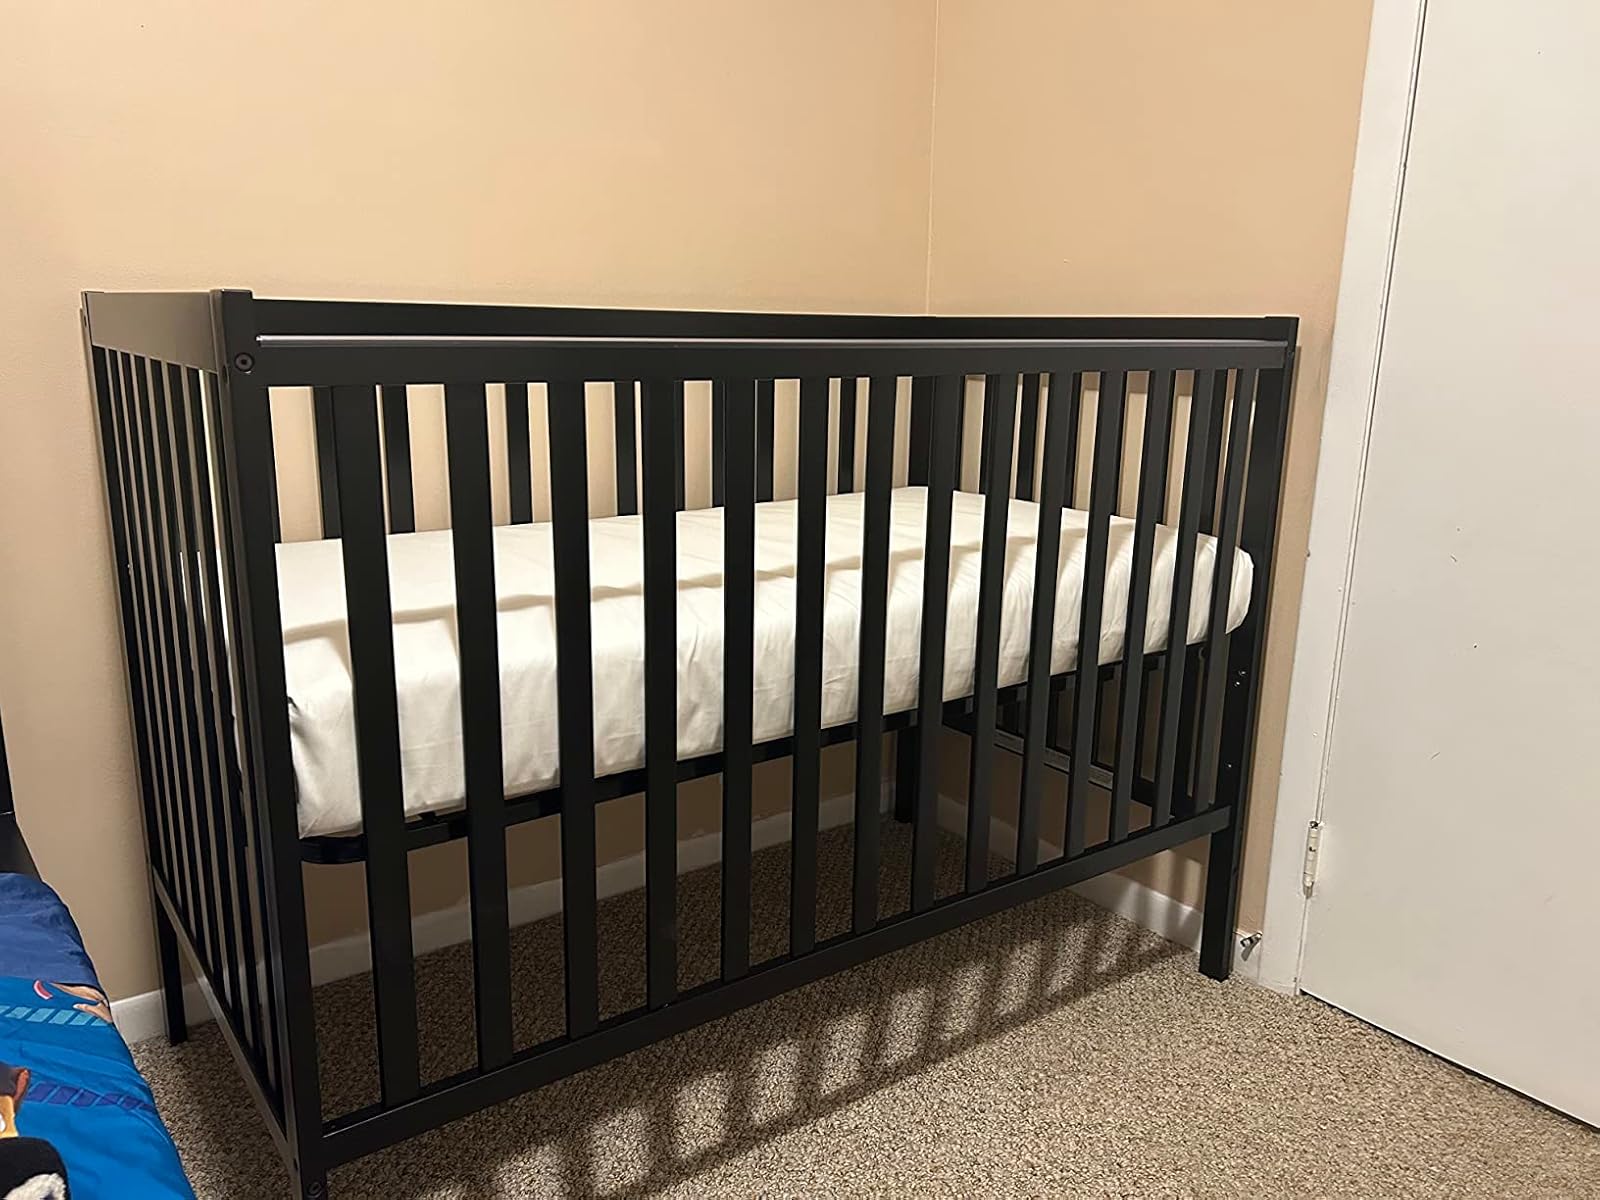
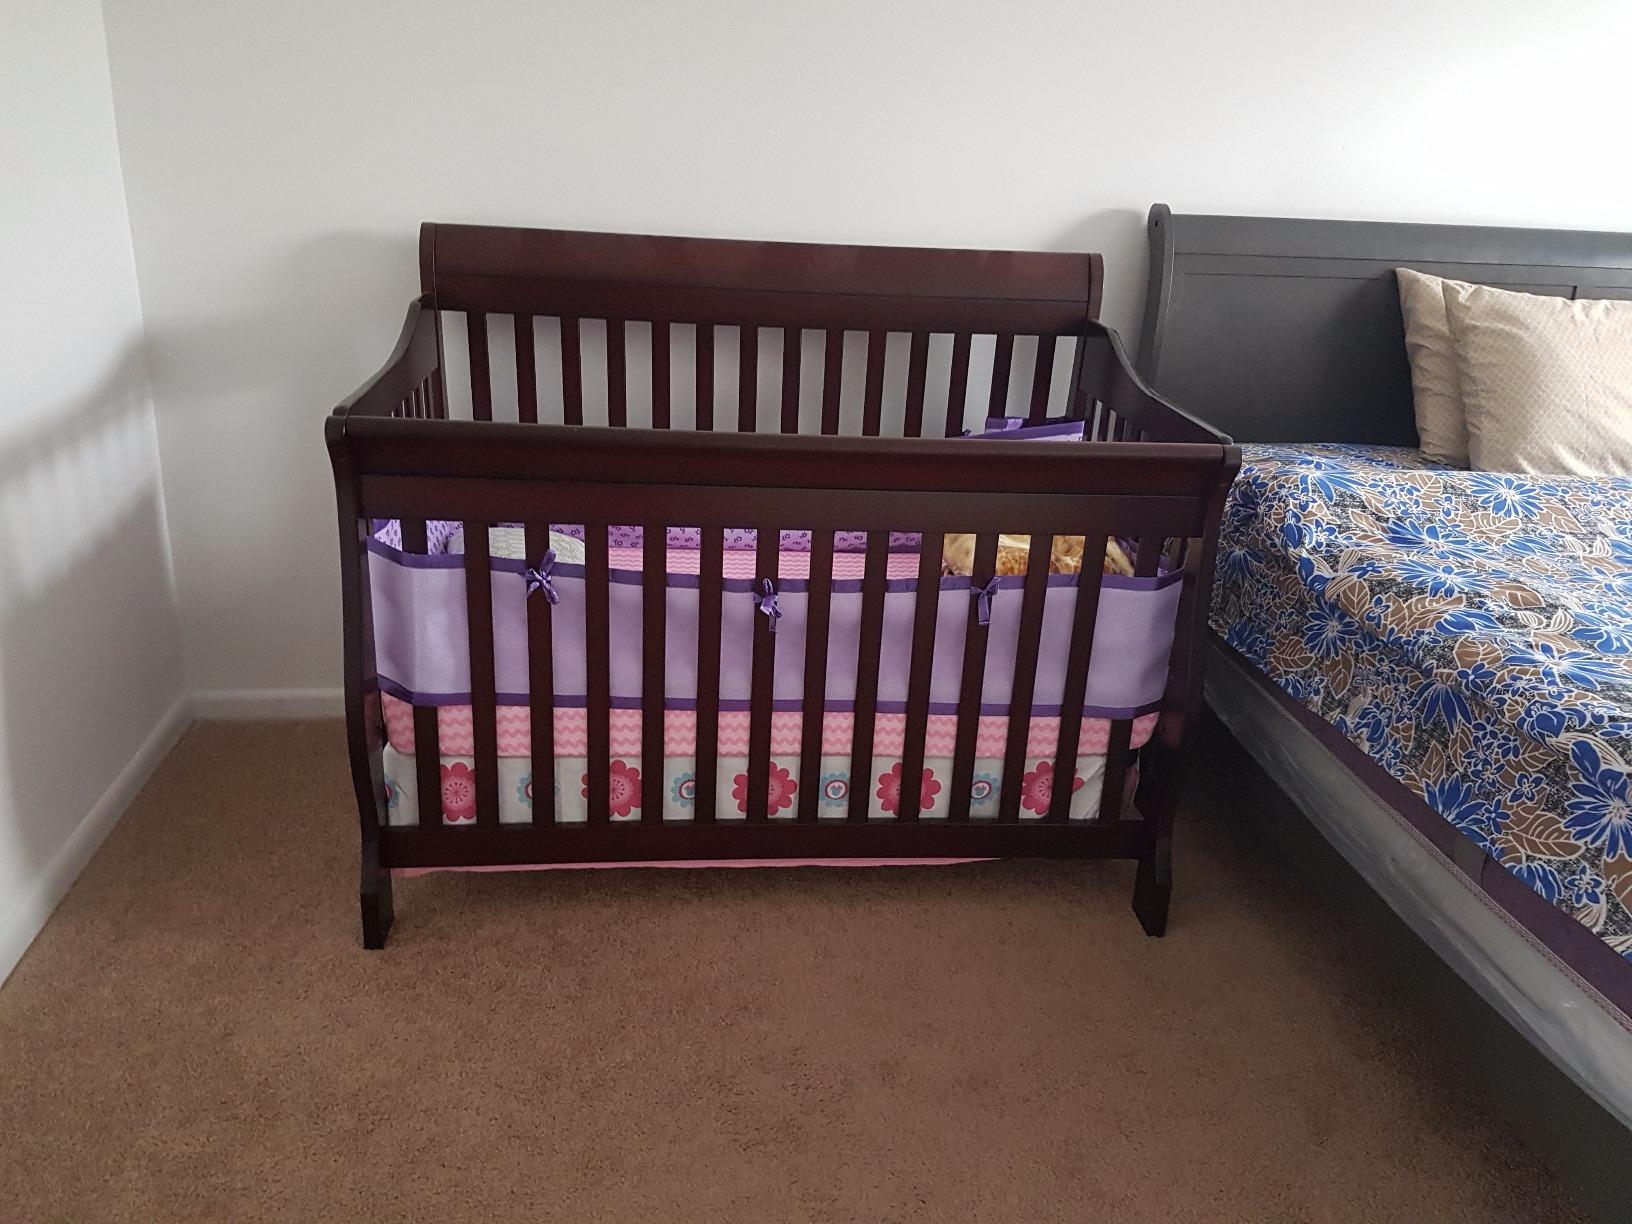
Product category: products_crib
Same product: no